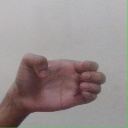
अक्षर: ख